Sollentuna railway station

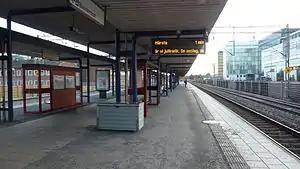
Platforms at Sollentuna station

Sollentuna is one of the five stations of the Stockholm commuter rail in Sollentuna Municipality. It is situated in the neighbourhood of Tureberg 13.3 km north of Stockholm Central Station. The station was originally called "Tureberg" and was opened in 1866 in a rural setting along the railway Stockholm–Uppsala. The name was changed to "Sollentuna" in 1968 at the request of the municipality, since Tureberg is the "de facto" centre of the municipality. The area around the station has developed into a suburban centre with high rise buildings, a bus terminal and a large shopping mall.